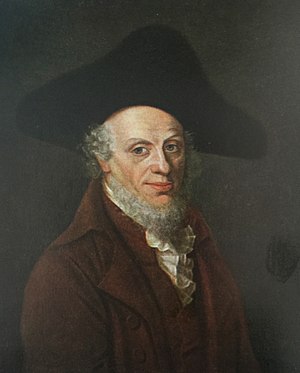
Moses & Søn G. Melchior
Moses Melchior.
Moses & Søn G. Melchior var et af et af tidens betydeligste danske handelshuse. Det havde en meget betydelig handel med Vestindien, der besørgedes med firmaets egne sejlskibe, som først afløstes af Det Vestindiske Kompagnis dampskibe.